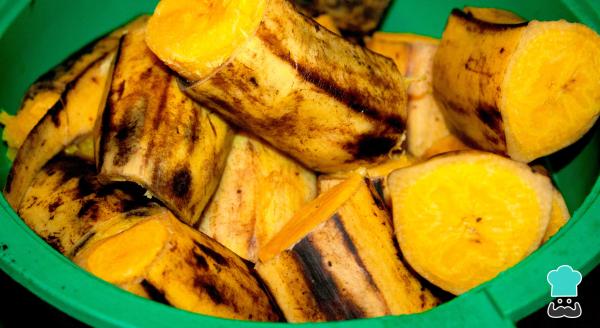
A continuación, escurre muy bien los plátanos, usando un colador. Deja reposar un rato pero sin permitir que enfríen por completo, sino será más complicado hacer el puré.